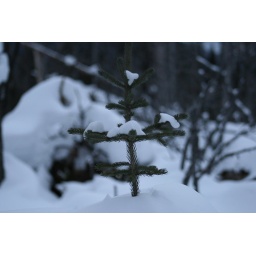
A tree sapling just poking out of the snow, in a forest of burnt trees.